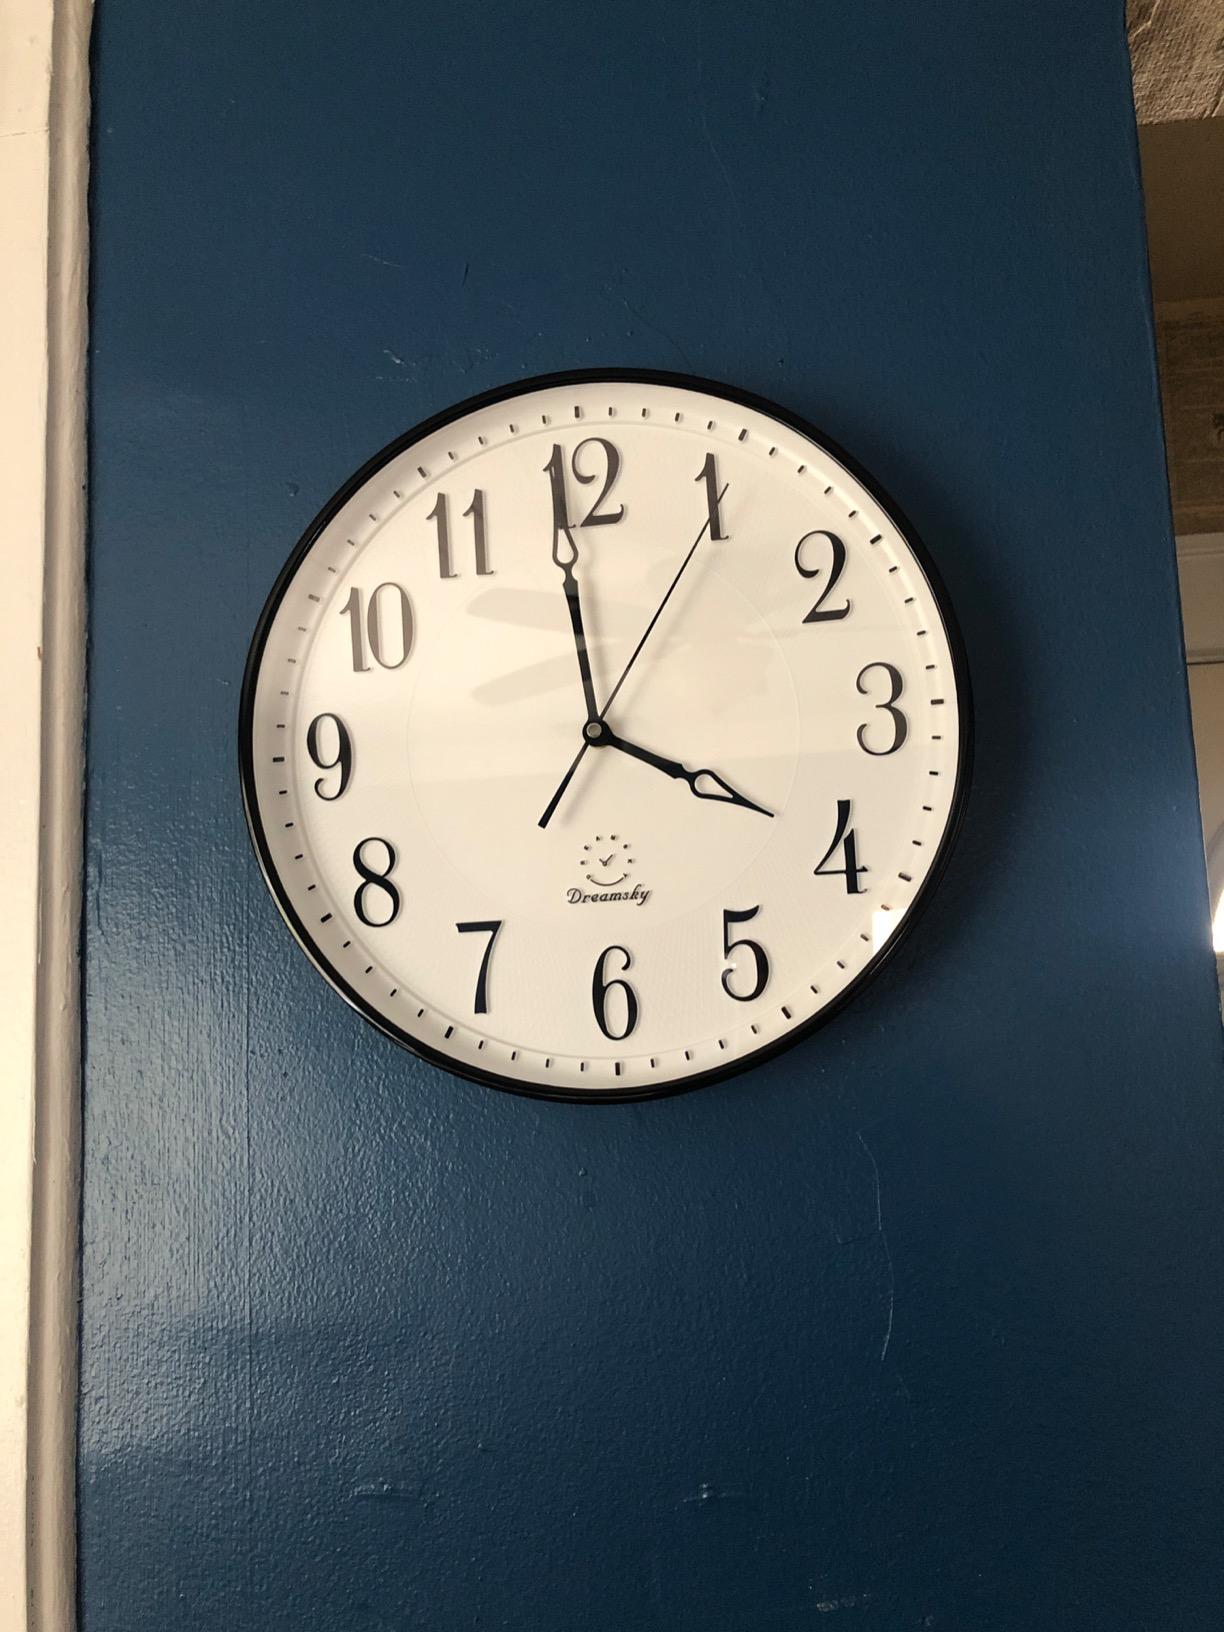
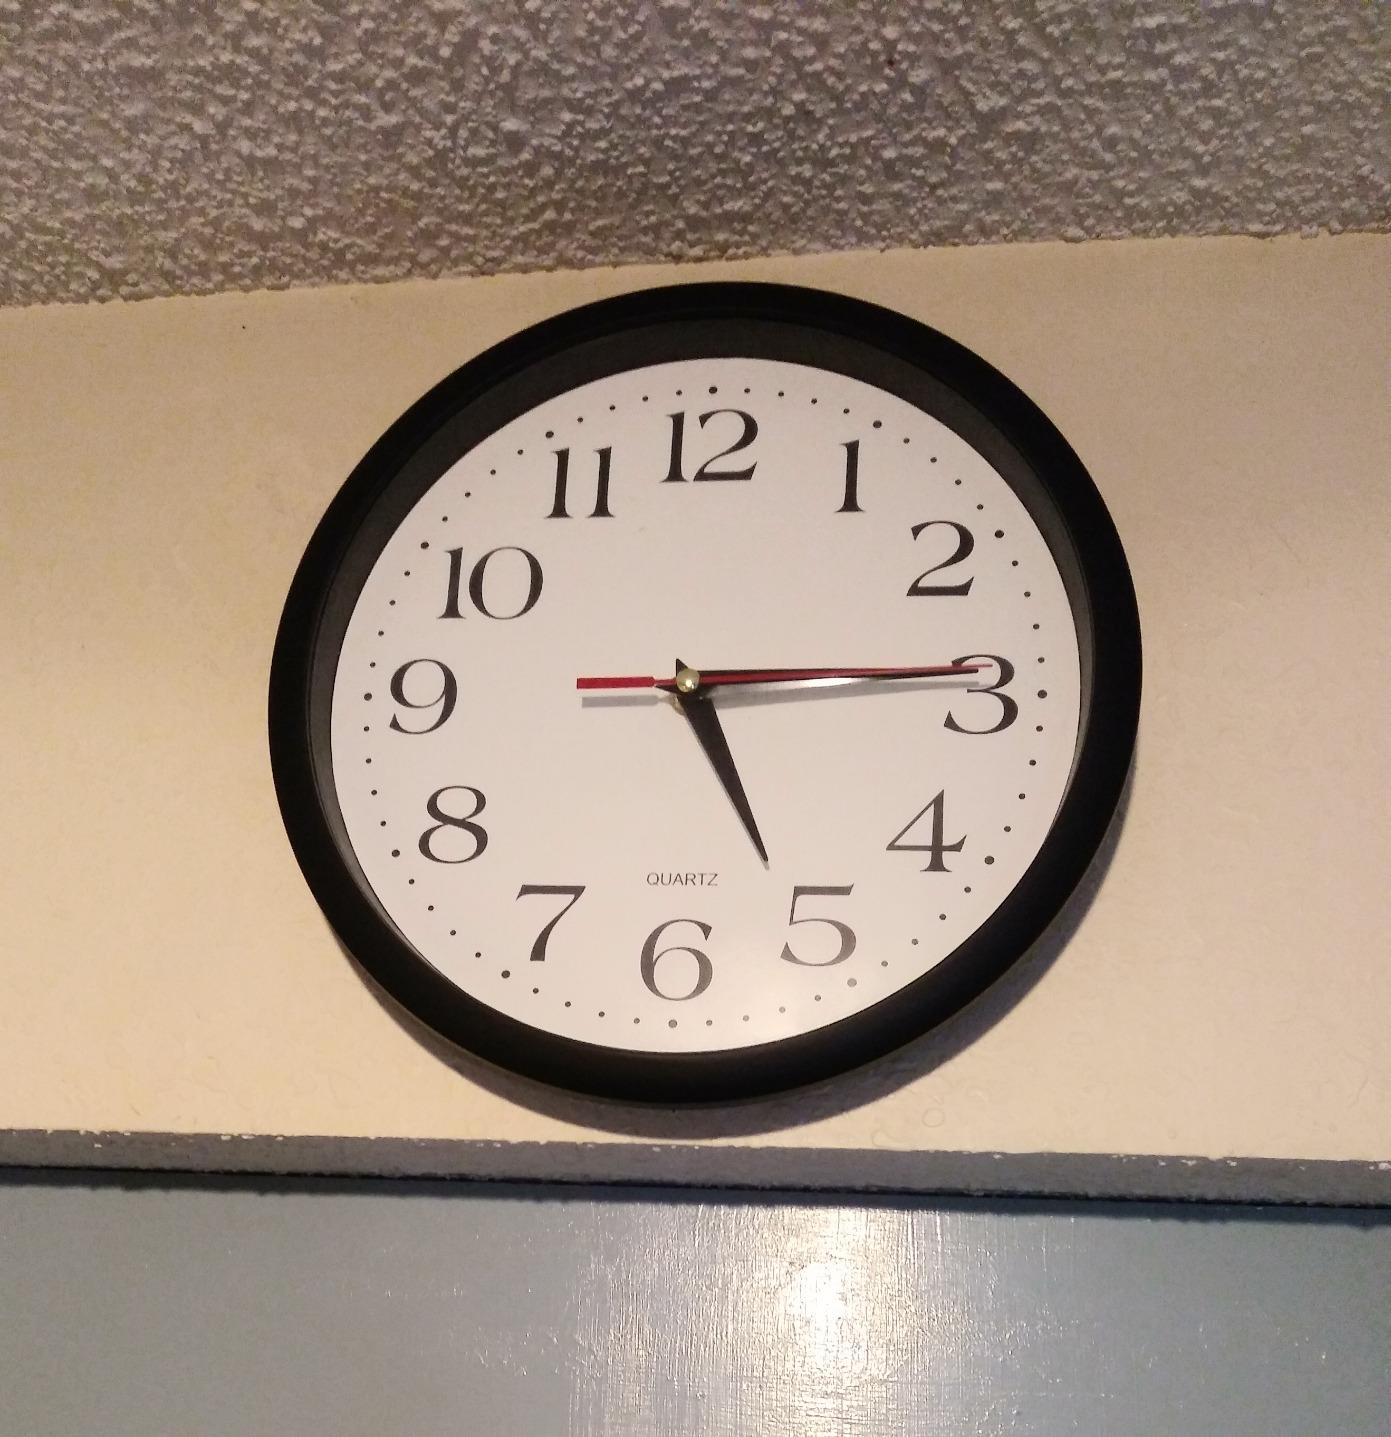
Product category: clock
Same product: no